Coast Entertainment

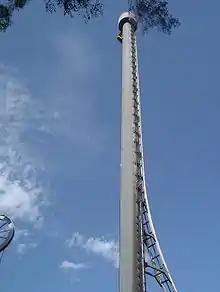
The Dreamworld Tower at Dreamworld which houses the Tower of Terror II and the Giant Drop.

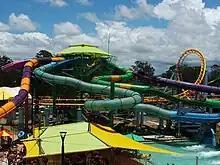
The Temple of Huey and Little Rippers at WhiteWater World interacting with Dreamworld's Cyclone.

Ardent Leisure began as the company which owned and operated the Dreamworld theme park on the Gold Coast. Dreamworld was acquired in July 1998 - within a month of its establishment. The theme park has over 30 rides, shows and attractions across a park. In December 2006, an adjacent water park to Dreamworld opened. WhiteWater World features 14 different water attractions including some Australian firsts.